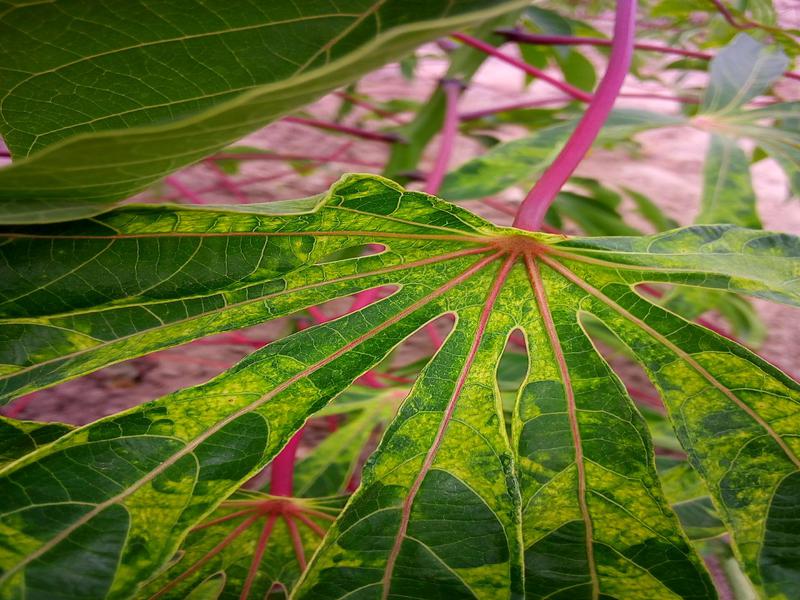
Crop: cassava
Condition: mosaic_disease